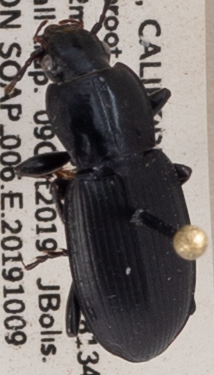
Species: Pterostichus ordinarius
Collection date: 2019-10-09 04:00:00
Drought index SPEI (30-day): -0.328
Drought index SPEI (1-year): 0.39
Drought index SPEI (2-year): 0.03